Rosalia Lombardo

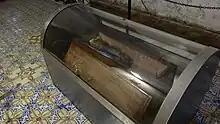
Lombardo's body in 2012.

Thanks to Salafia's embalming techniques, the body was well-preserved. X-rays of the body show that all the organs are remarkably intact. Rosalia Lombardo's body is kept in a small chapel at the end of the catacomb's street and is encased in a glass covered coffin, placed on a wooden pedestal. A 2009 "National Geographic" photograph of Rosalia Lombardo shows the mummy is beginning to show signs of decomposition, most notably discoloration. Her body is starting to take on a yellow waxy skin texture. To address these issues, the mummy was moved to a drier spot in the catacombs, and her original coffin was placed in a hermetically sealed glass enclosure with nitrogen gas to prevent decay. The mummy remains one of the best preserved bodies in the catacombs.